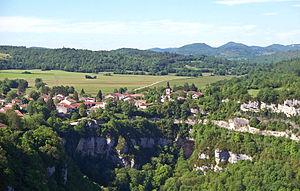
Le village de Corveissiat
Le massif du Jura est une ceinture de chevauchement formée à partir du Miocène dans le cadre de l'orogenèse alpine suite au chevauchement des massifs cristallins externes sur le socle jurassien. Le massif s'est construit par le décollement puis le plissement des couvertures sédimentaires du domaine paléogéographique du Jura. Ces couvertures mésozoïques correspondent à des dépôts essentiellement calcaires d'une mer épicontinentale peu profonde séparant l'avant-pays européen de la marge passive nord européenne de la Téthys alpine. Ils sont couverts, notamment au sud, par la molasse cénozoïque du bassin d'avant-pays nord alpin ou bassin molassique suisse.
Corveissiat est une commune française, située dans le département de l'Ain en région Auvergne-Rhône-Alpes.
Le Revermont est une région naturelle de France située dans les départements de l'Ain et du Jura.